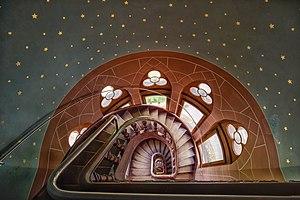
Le château de Drachenburg est un château d’agrément construit sur le Drachenfels à Königswinter dont la construction fut entamée en 1882. Contemporain du château de Neuschwanstein en Bavière, il fut entièrement édifié en un temps record de deux ans dans un style historistique d'inspiration néoromantique. Sa vocation initiale était de servir d'habitation à son propriétaire, le trader et financier devenu plus tard baron Stephan von Sarter ; il n'y vécut finalement jamais. Après sa mort, le château eut de nombreux usages différents.